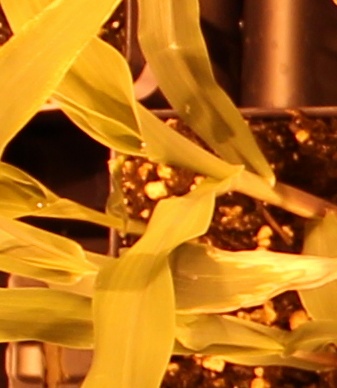
Label: Corn